Cymbospondylus

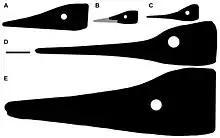
Examples of longirostrine ichthyosaurs of the Triassic, E is "C. buchseri"

"Cymbospondylus", like other ichthyosaurs, had a long, thin snout, large eye sockets, and a tail fluke that was supported by vertebrae in the lower half. Ichthyosaurs were superficially similar to dolphins and had flippers rather than legs, but the oldest representatives (with the exception of the parvipelvians, more advanced) do not have dorsal fins, or would have one but relatively poorly developed. Like most Triassic ichthyosaurs, "Cymbospondylus" has a more slender anatomy, possessing an elongated trunk and a long, poorly pronounced tail. Although the colour of "Temnodontosaurus" is unknown, at least some ichthyosaurs may have been uniformly dark-coloured in life, which is evidenced by the discovery of high concentrations of eumelanin pigments in the preserved skin of an early ichthyosaur fossil.